Portuguese architecture

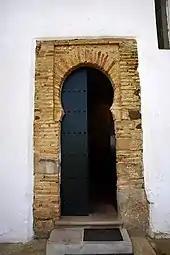
Moorish arch in Mértola

Although many originated during the Islamic period, most Portuguese castles were extensively remodelled after the Christian reconquest.